FC Stade Nyonnais

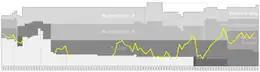
Chart of Stade Nyonnais table positions in the Swiss football league system from 1946 onwards

FC Stade Nyonnais was founded in 1905 by then-teenagers Oscar Aeby, Edmond Delay, Emile Aeby and Pierre Robin as "Bluet". Football was rapidly popularising in Nyon and Switzerland at the start of the 20th Century and the club was one of many emerging football teams in the town along with FC Nyon (who were the first club in Nyon), Fortuna Nyon, Nyon-Sport, Nyon FC, and Rive. They initially played their home games at a courtyard of a local Catholic church in Nyon. The pitch dimensions, however, did not meet requirements and they therefore relocated to "Place Perdtemps" (now converted into a car park) in 1906. Their stay there ended swiftly as the local authorities took issue with allowing a group of boys (their oldest player was 18 at the time) playing football in a public space. The club played their first 4 seasons in the "Coup de Léman;" a competition created by FC Nyon in which all clubs in Romandy competed in. After undergoing several name changes, the club had eventually settled on "FC Stade Nyonnais" by 1907. 2 years later, Stade Nyonnais were admitted to the "Association Cantonale Vaudoise de Football"; the regional football association of the Vaud canton in which Nyon is located. The club competed in the second tier of the competition and proceeded to win their first title when they were crowned champions of the division in 1910. "Les Nyonnais", as they are often referred as, joined the Swiss Football Association in 1918 following the end of World War I.